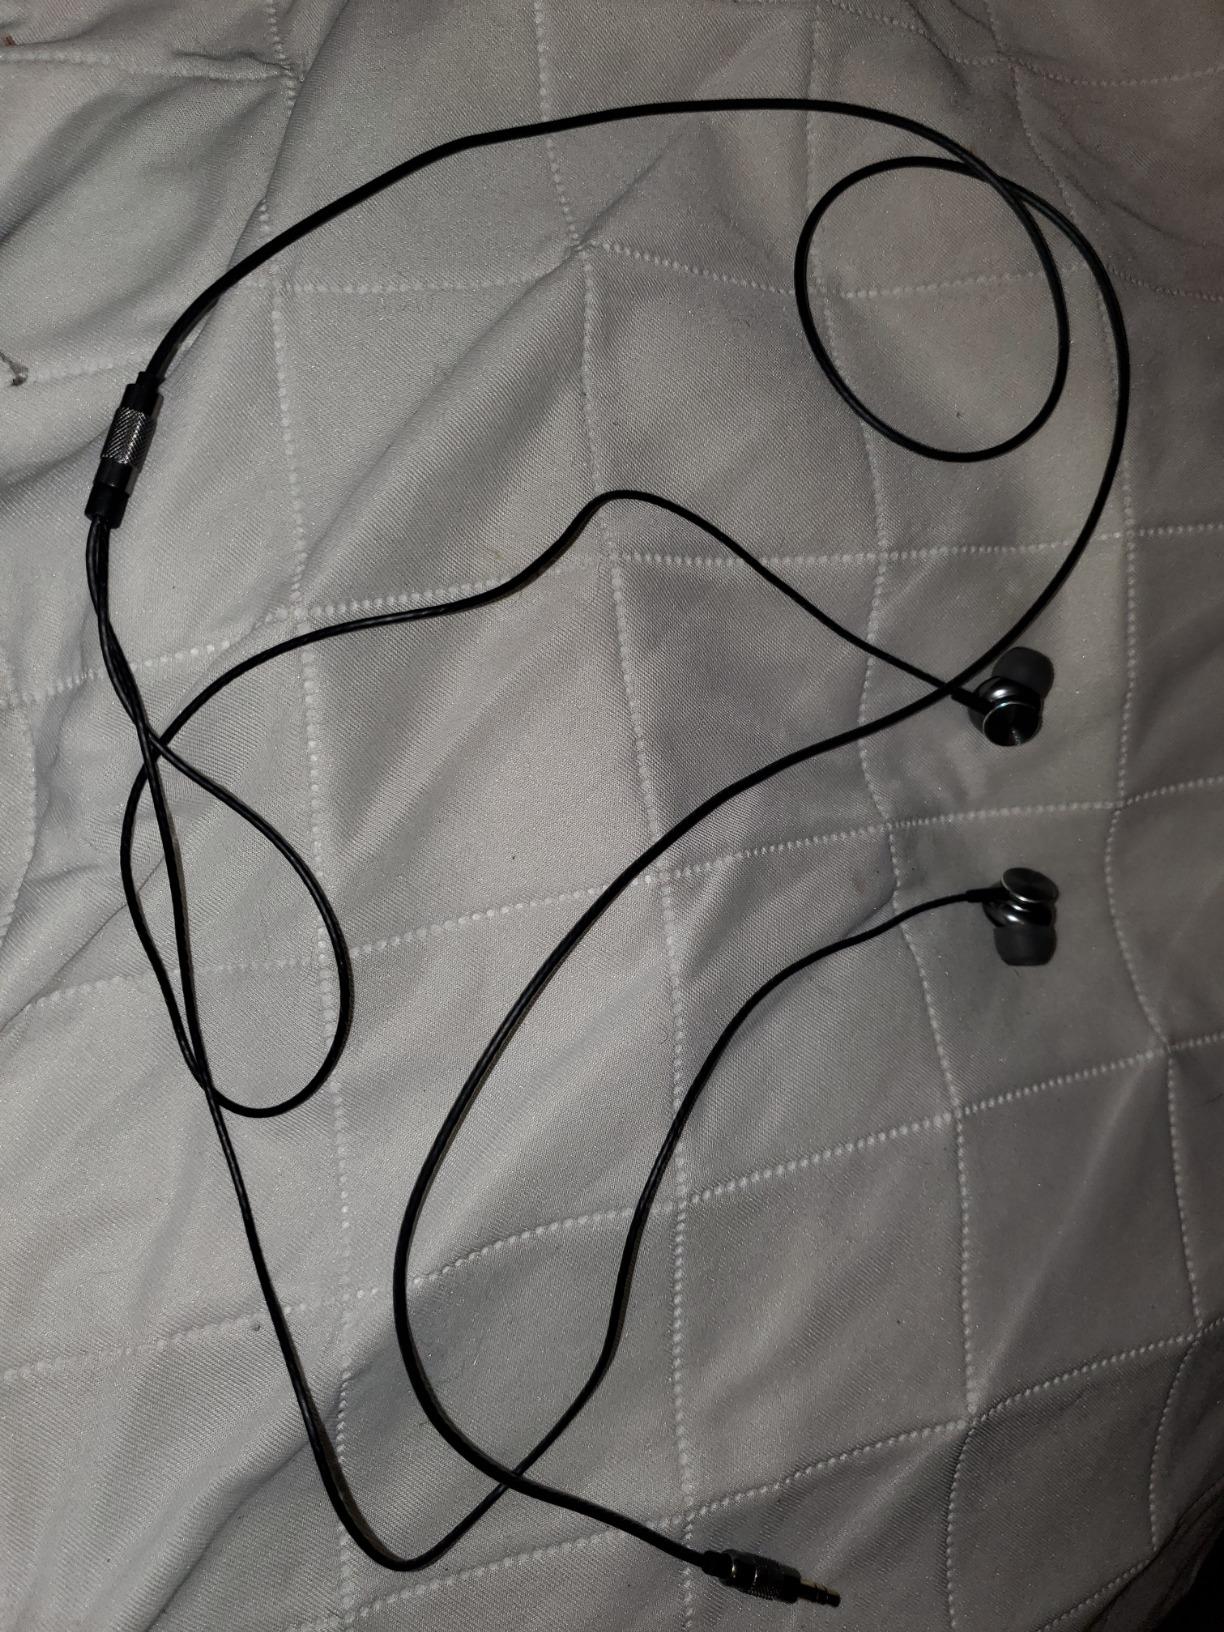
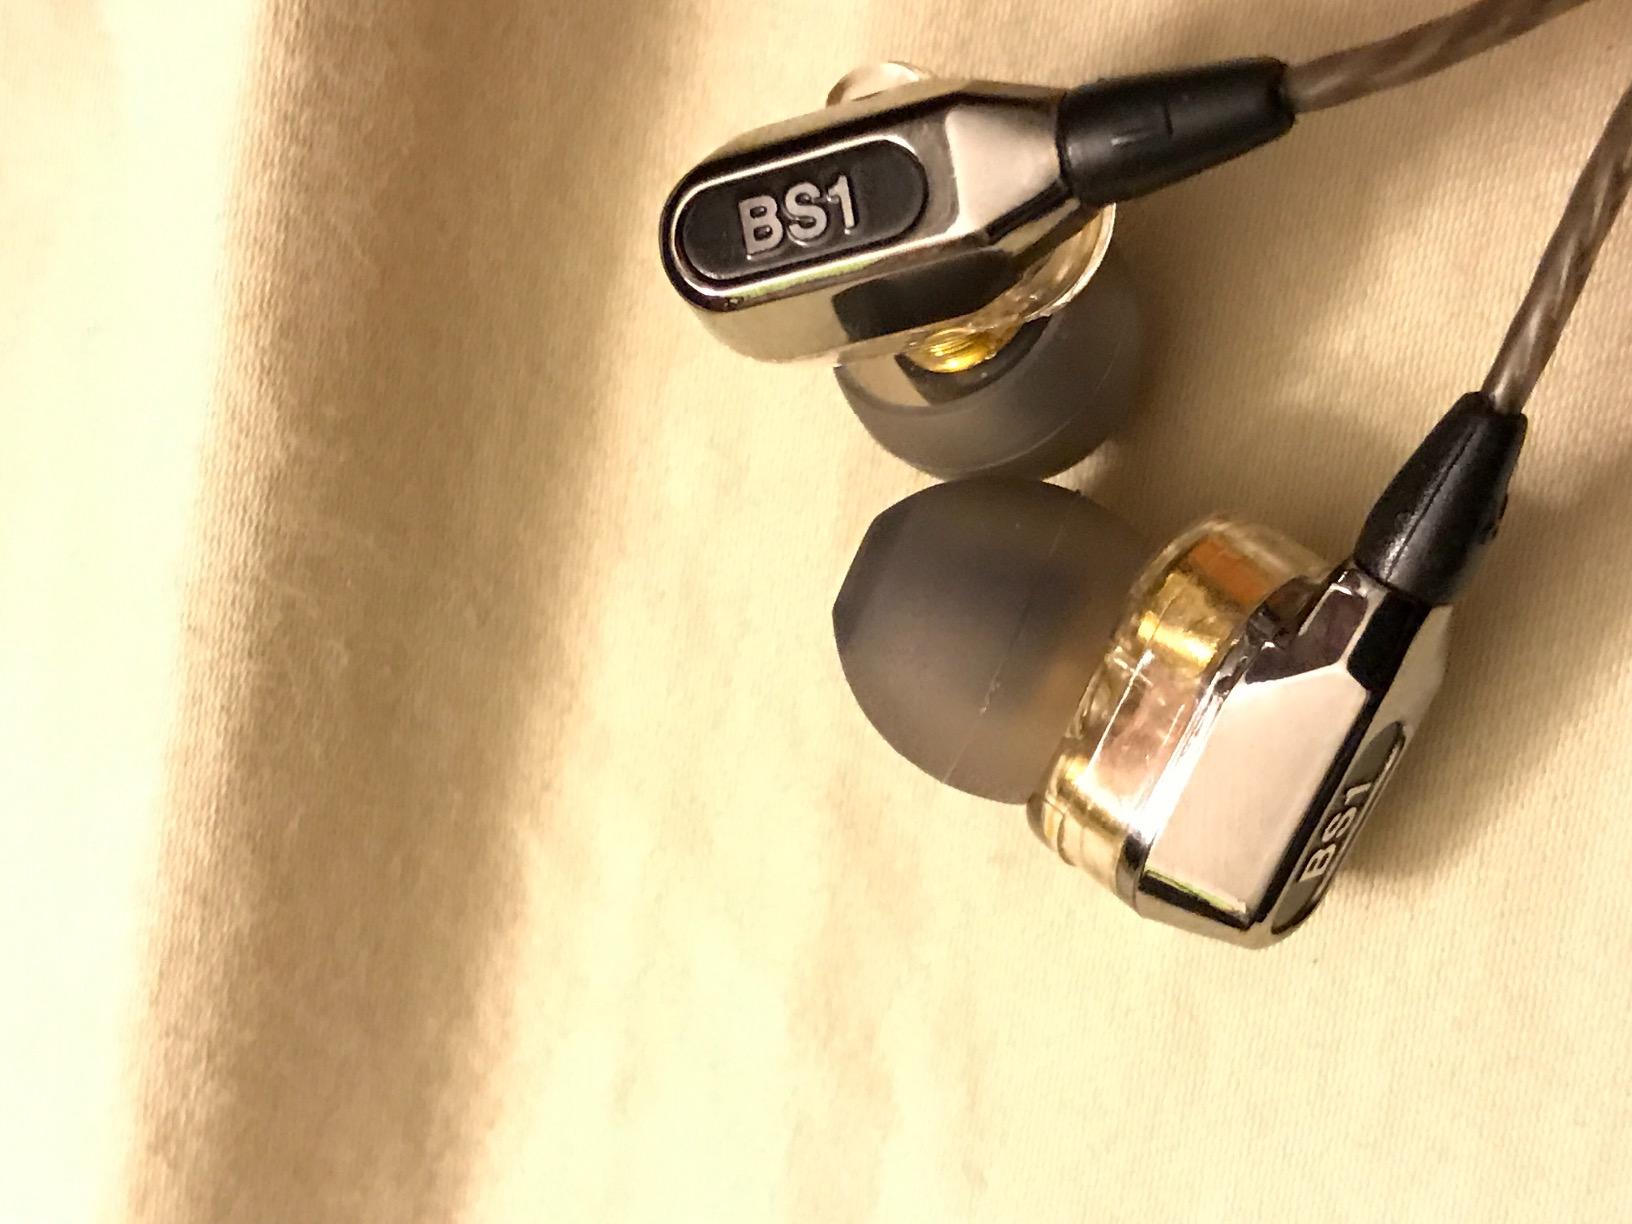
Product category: headphones
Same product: no